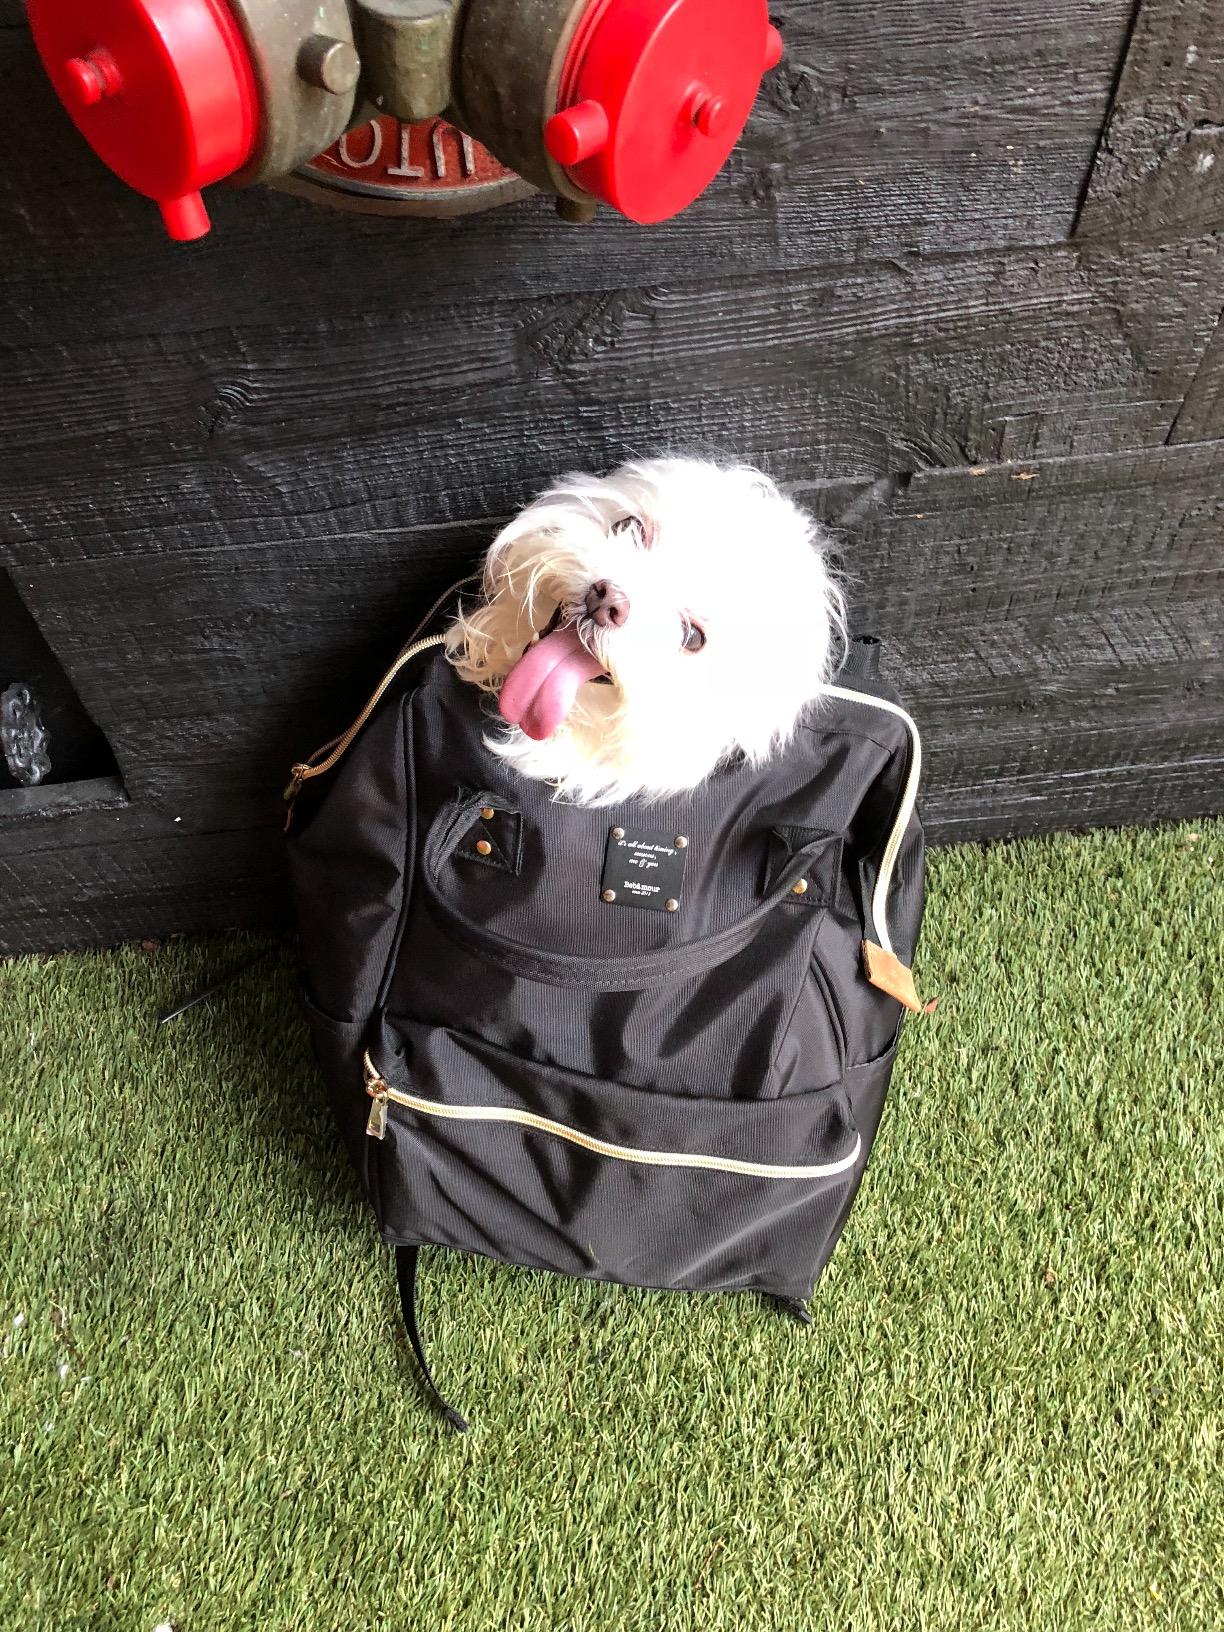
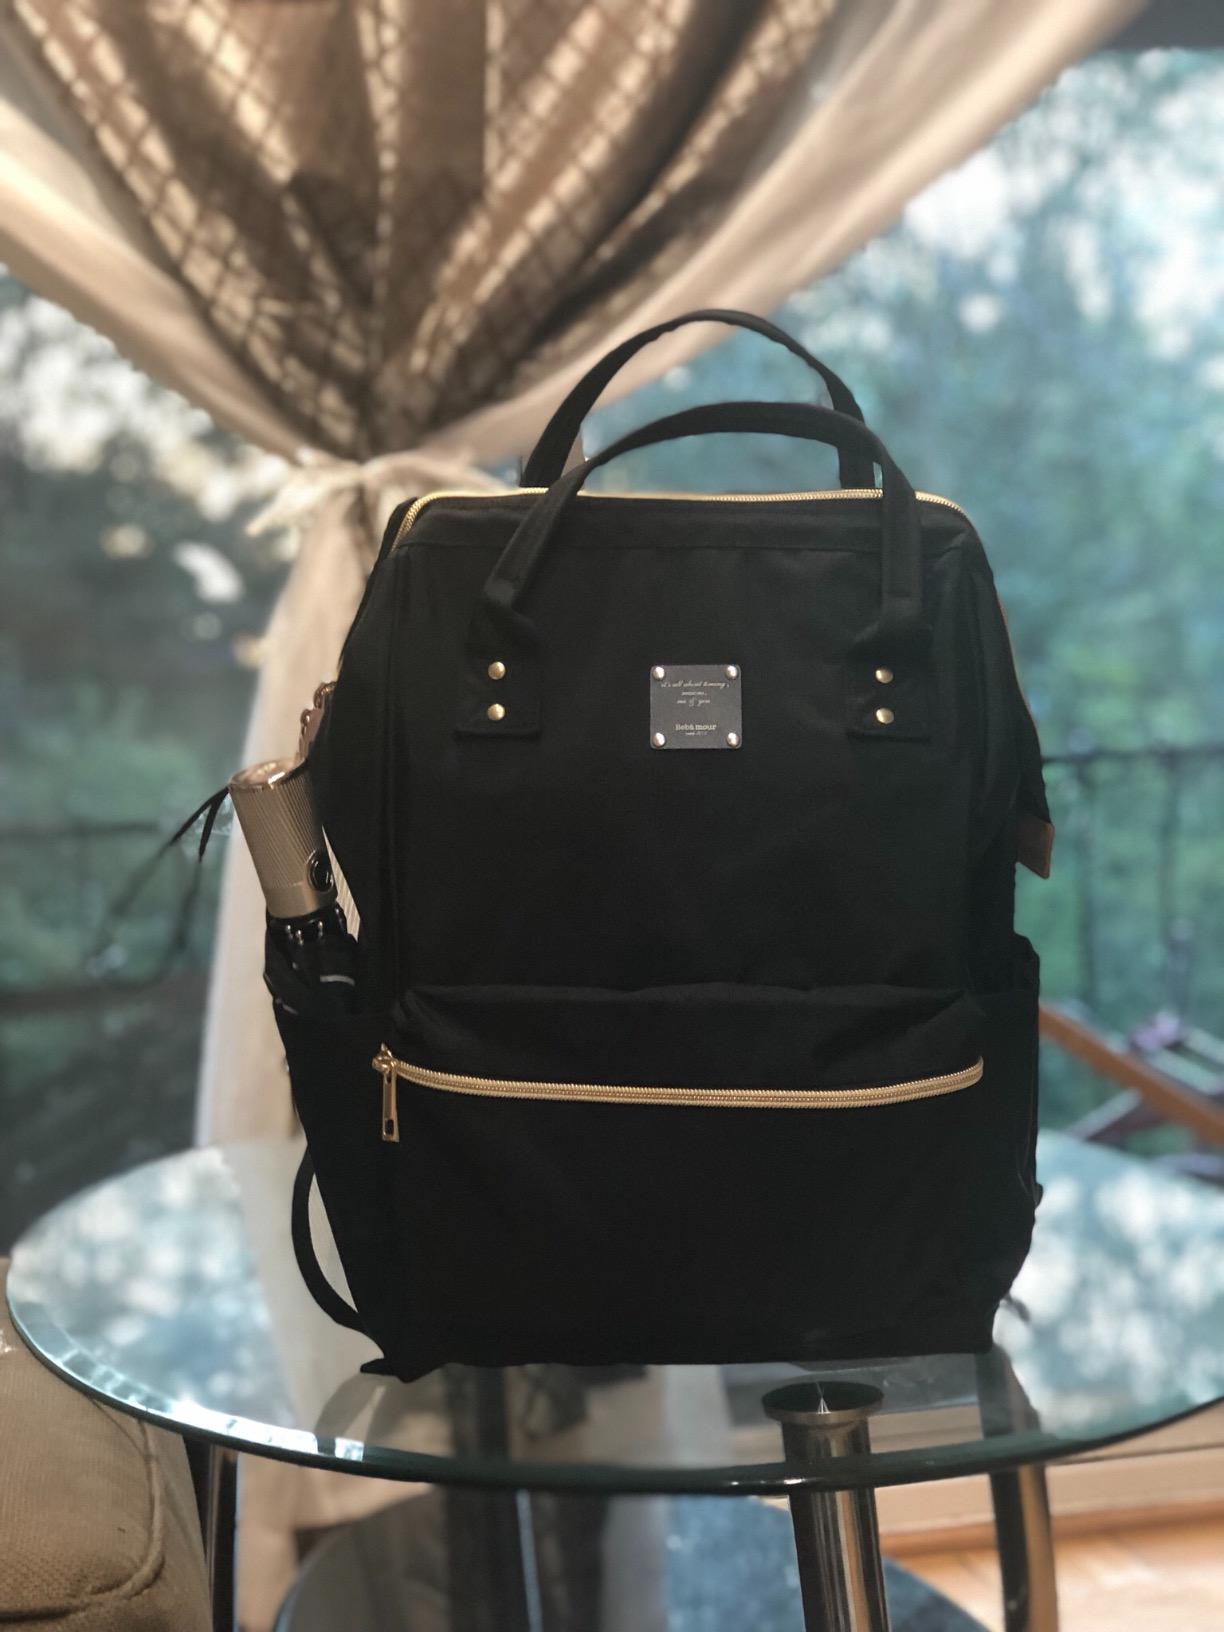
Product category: bag
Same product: yes